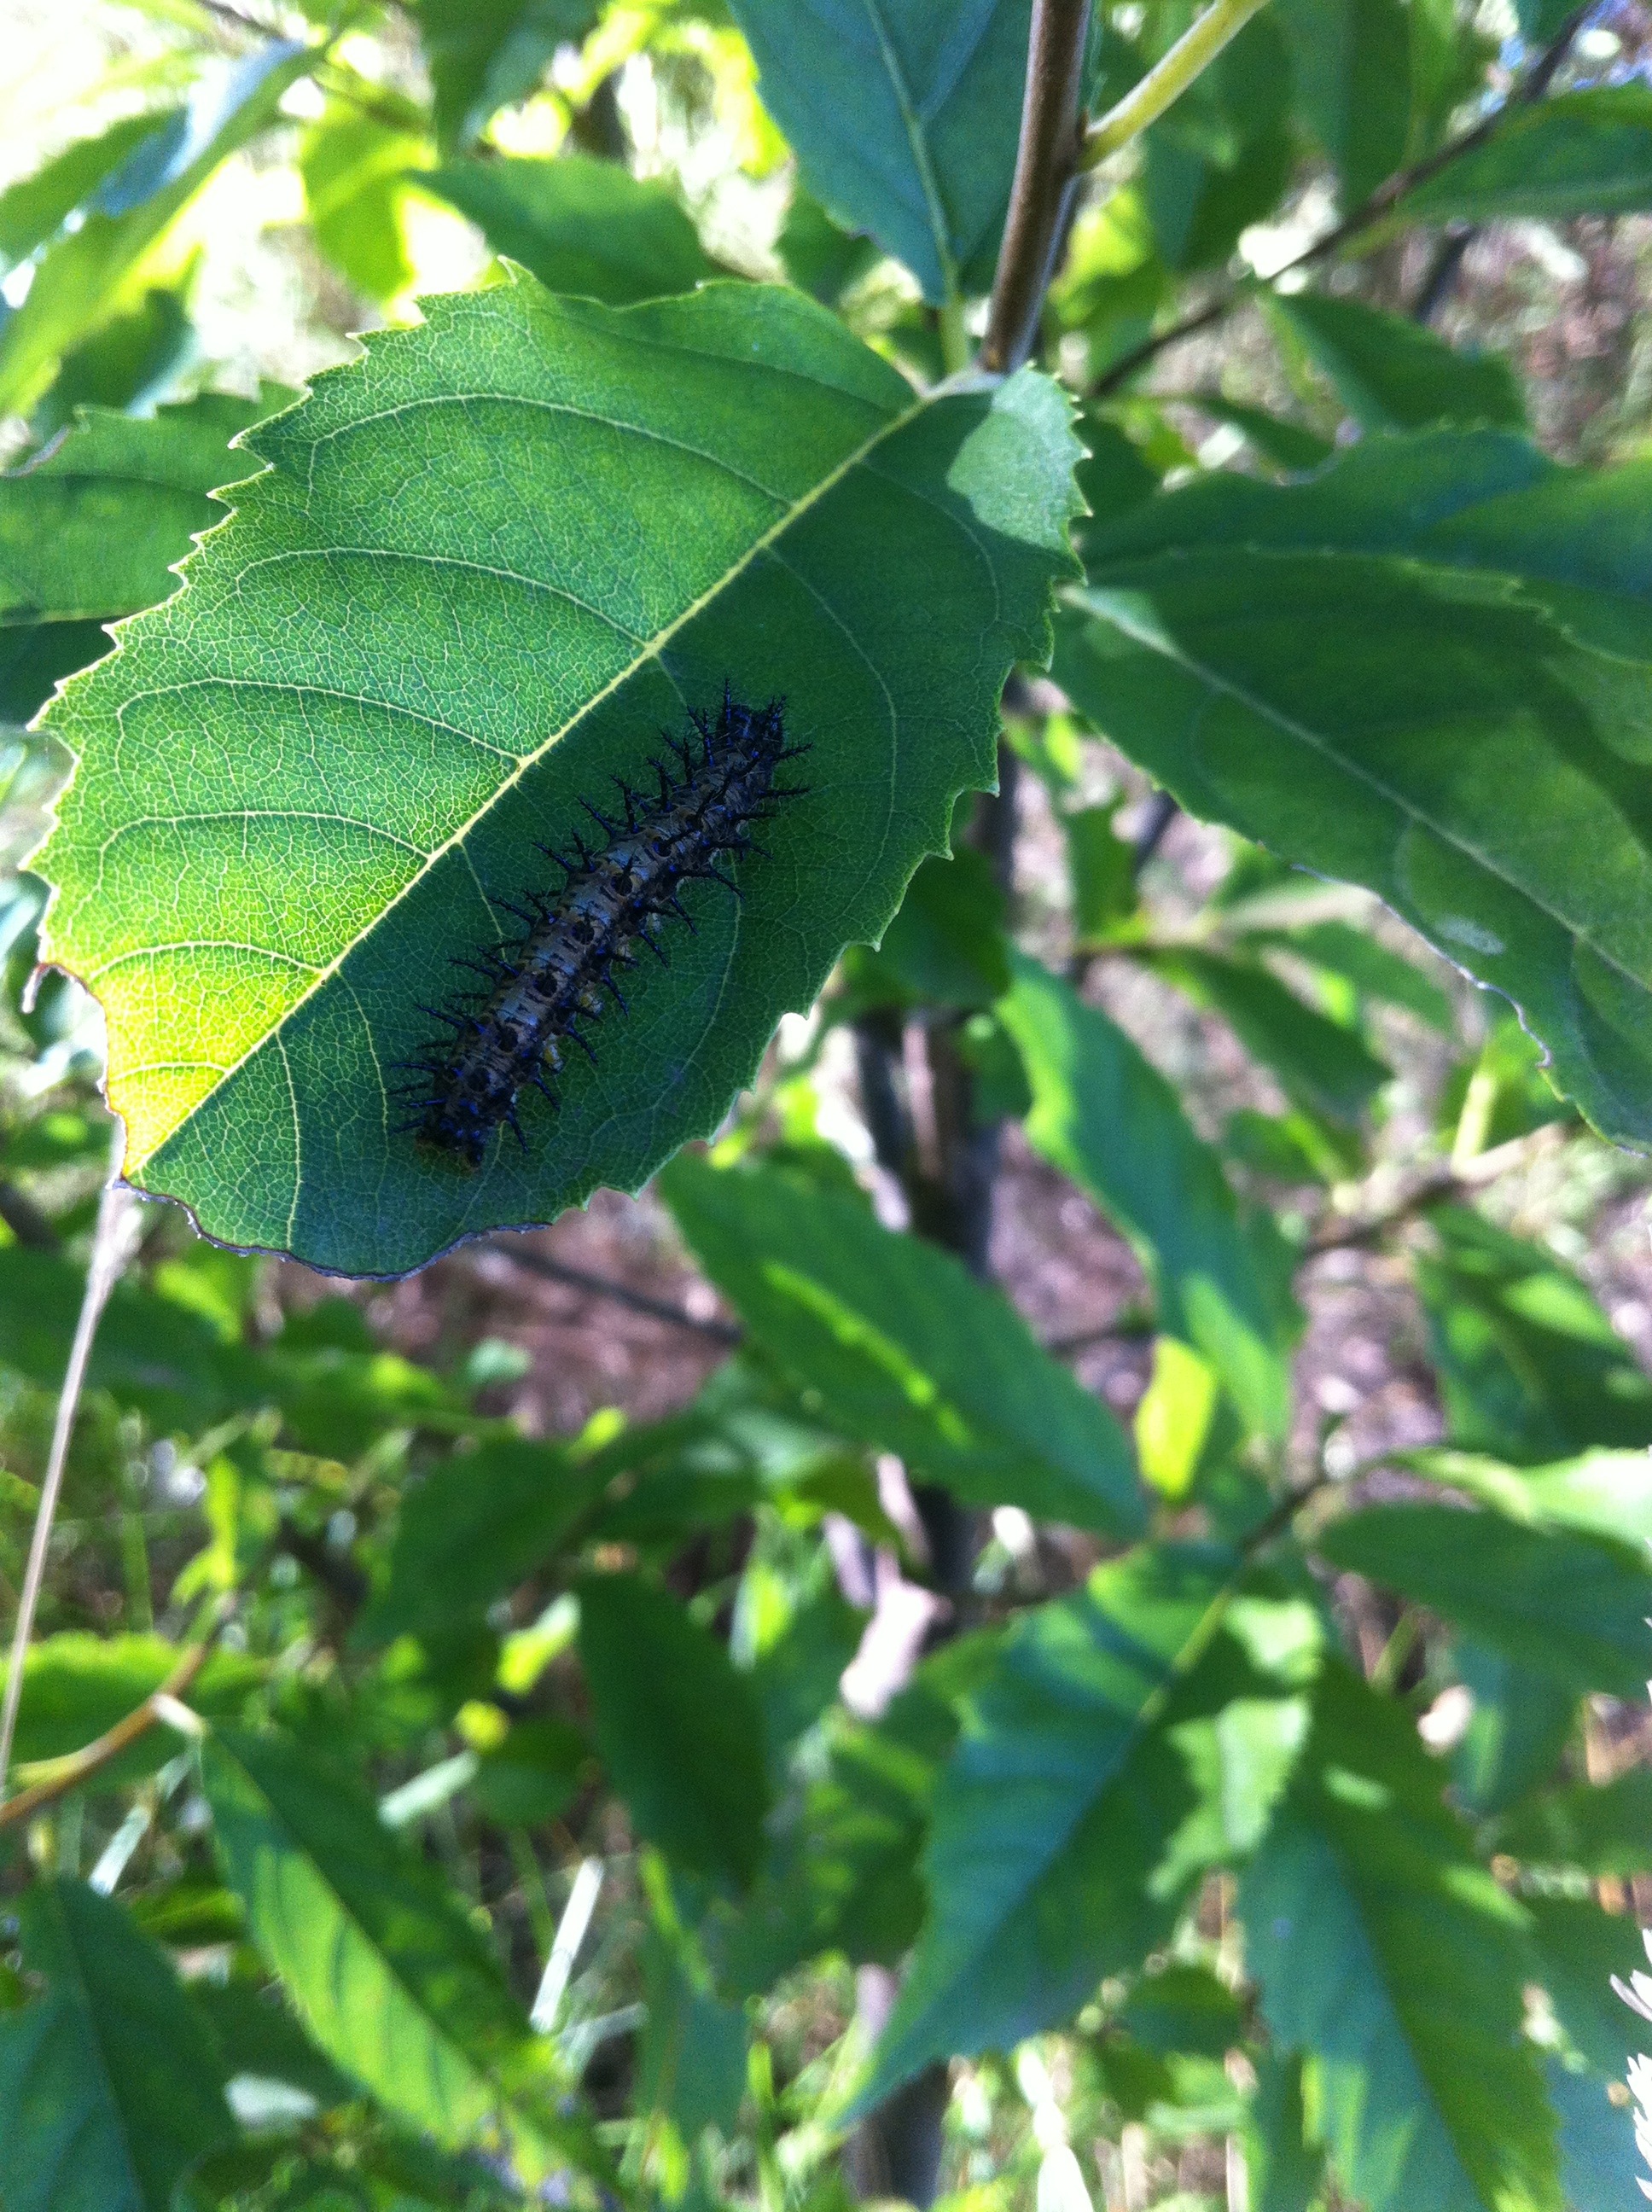
tree, nature, plant, fruit, leaf, flower, wildlife, food, green, produce, insect, bug, botany, flora, greenery, caterpillar, leaves, shrub, flowering plant, land plant